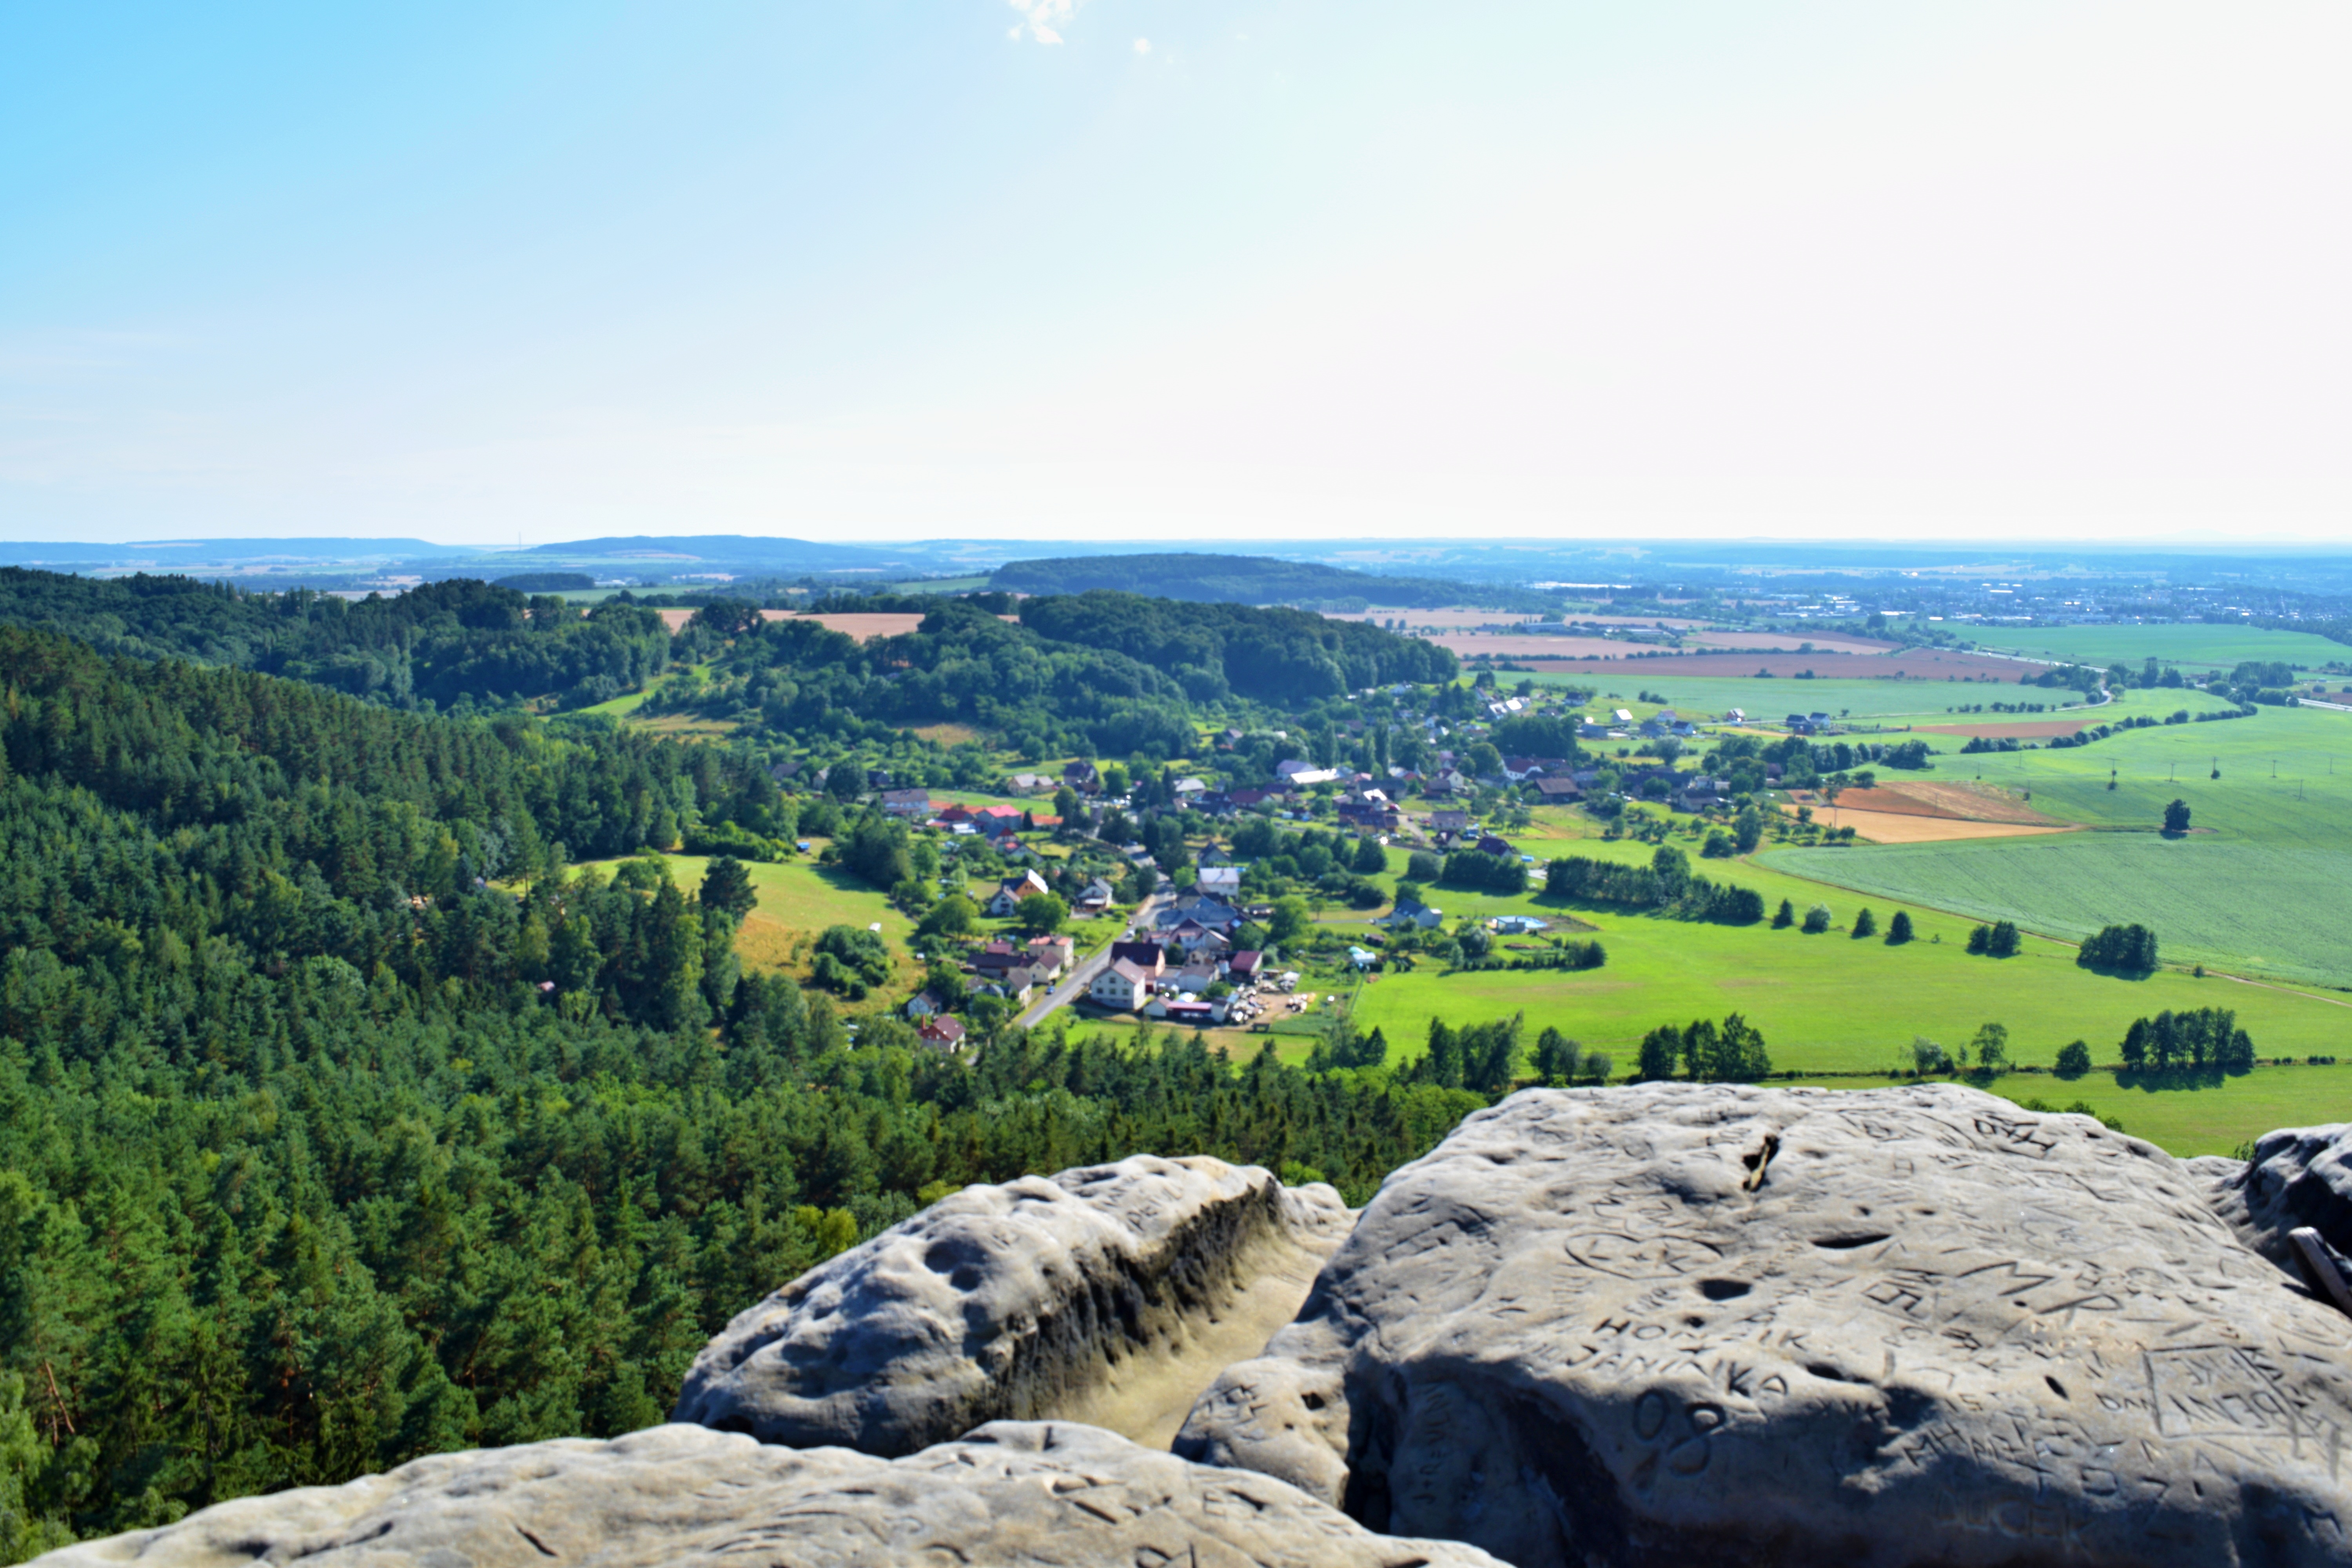
landscape, sea, coast, forest, wilderness, walking, mountain, field, countryside, hill, adventure, view, valley, mountain range, panoramic, ridge, rocks, geology, badlands, plateau, fell, top, ecosystem, landform, the green trees, geographical feature, mountainous landforms